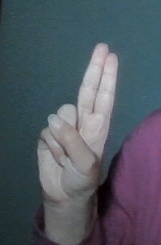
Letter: taa